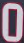
Number: 0